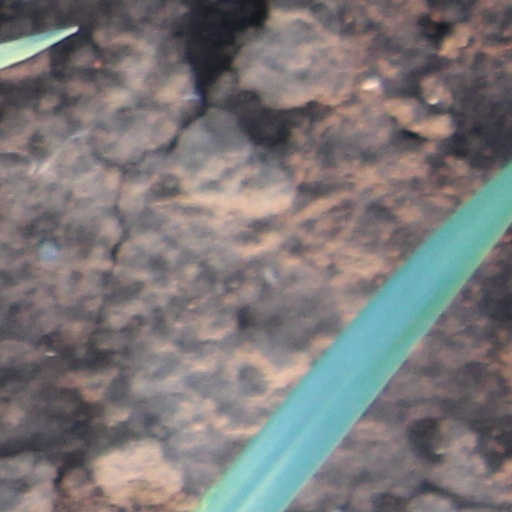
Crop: wheat